Charles Colvile (commentator)

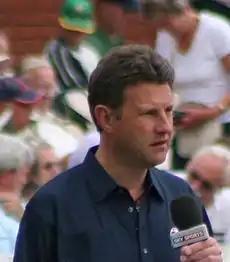
Colvile at the Taunton Cricket Ground working for Sky Sports

Charles Edward Neate Colvile (born 29 March 1955, in Westfield, Woking, Surrey) is a cricket commentator, interviewer, and journalist for Sky Sports, especially for UK-based domestic matches.